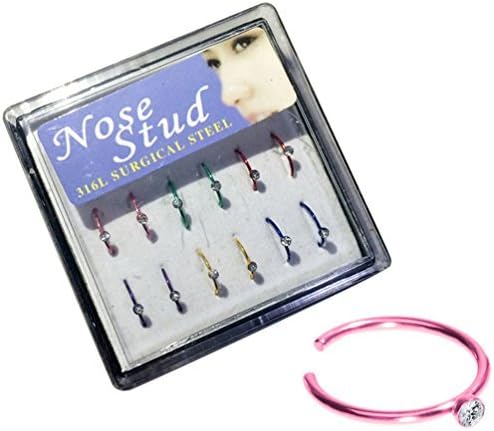
BodyJ4You Nose Hoop Ring 20G (0.8mm) Stainless Steel Crystal 18 Pieces in Case
Category: AMAZON FASHION
BodyJ4You Nose Hoop Ring 20G (0.8mm) Stainless Steel Crystal 18 Pieces in Case Petite and elegant, our nose rings hoops are the perfect finishing touch to add a little individuality to your everyday look. This little hoop is very versatile and works with many different looks and outfits. Whether going for a casual or formal look, this is a great everyday jewelry piece! This style is a tiny hoop with crystal that loops around the nose.  It is made from stainless steel, with a high polished finish. It has a smooth surface for a comfortable fit.  It is a classic look that always be in style!  We strive to bring you the highest quality jewelry at unbeatable prices.  This is why we are sure you will be more than satisfied with our services. Here at BodyJ4you we offer a specialized customer service team that is available seven days a week to answer any product questions before, during or after the purchase. If you’re not satisfied for any reason, you may return your unused item within 30 days of purchase
Features: Highest Quality, Surgical Stainless Steel. | 18 Nose Ring Randomly Selected Crystal crystal | Stainless Steel Gauge: 20G Size: 2mm